Marizol Landázuri

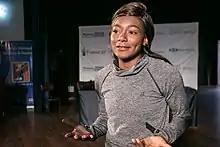

Narcisa Marizol Landázuri Benítez (born 13 June 1991) is an Ecuadorian sprinter. She competed in the 100 metres at the 2015 World Championships in Beijing without advancing from the first round. She competed at the 2020 Summer Olympics.